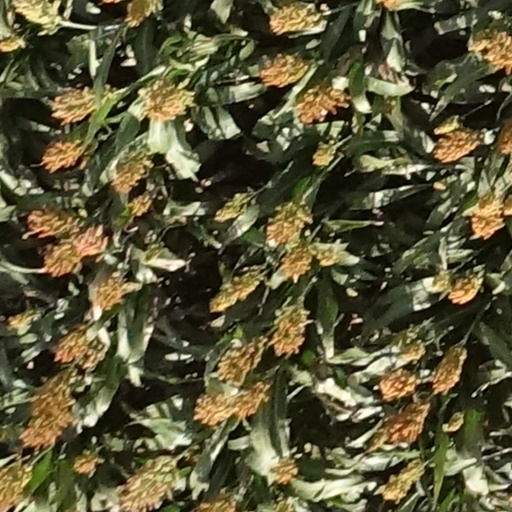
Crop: sorghum